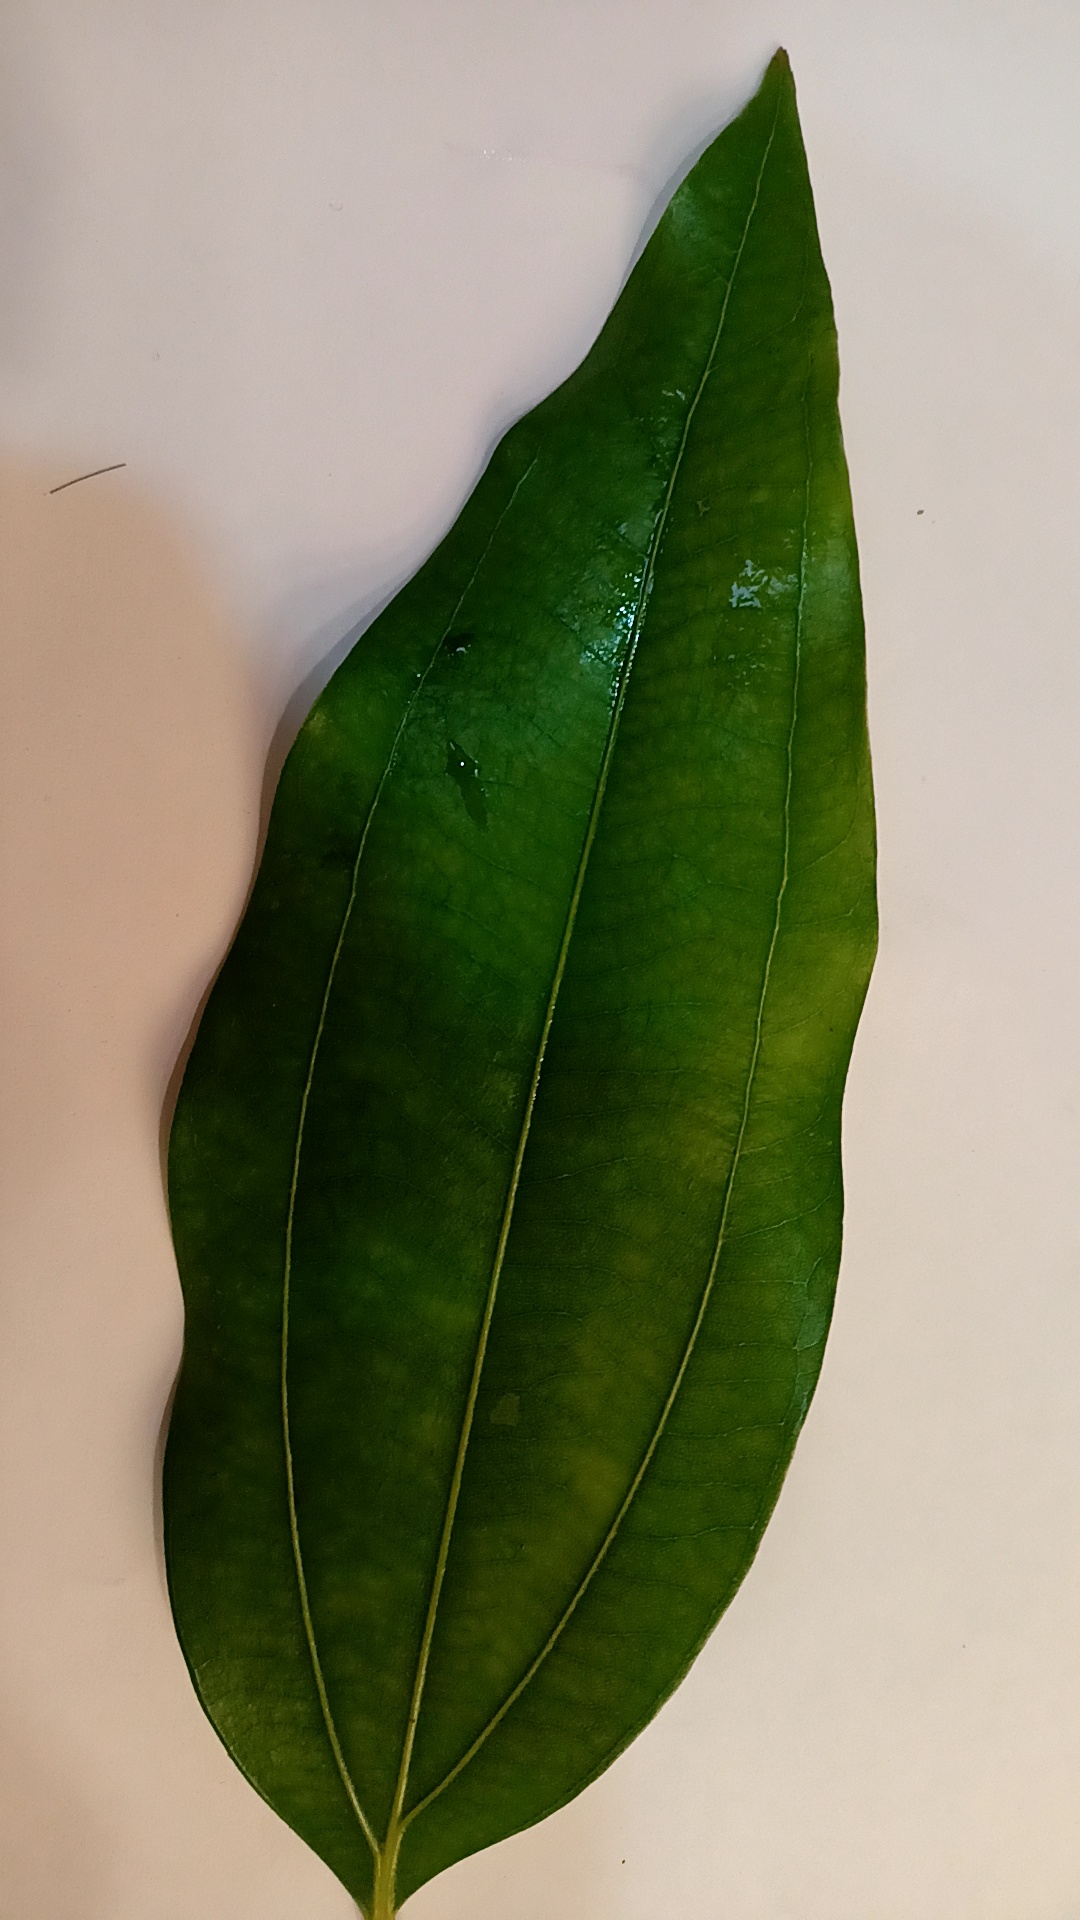
Label: Healthy